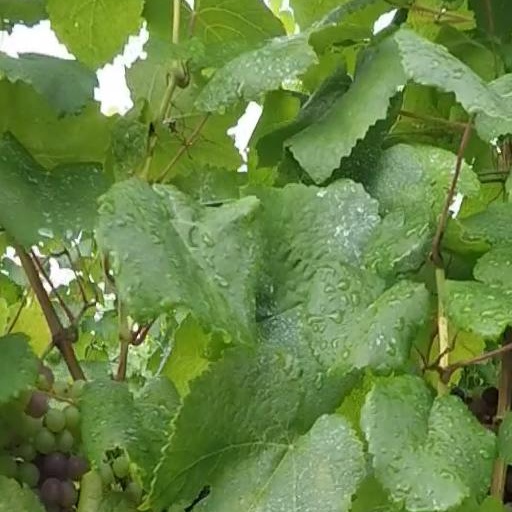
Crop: grape